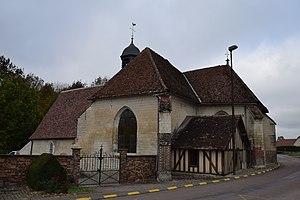
Église Saint-Pierre de Bouranton
Bouranton est une commune française, située dans le département de l'Aube en région Grand Est.